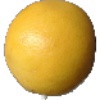
Label: white_grapefruit